Bramwell (TV series)

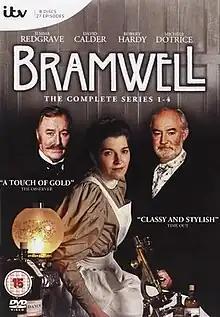

Bramwell is a British television series starring Jemma Redgrave as Dr. Eleanor Bramwell, a woman challenging the domination of men in the medical establishment, who runs a free hospital for the poor in the East End of London, during the late Victorian era. The series was produced by Whitby Davison Productions in association with Carlton Television, and was shown on ITV 22 May 1995 to 18 June 1998, in a total of four series.